Doug Cameron (politician)

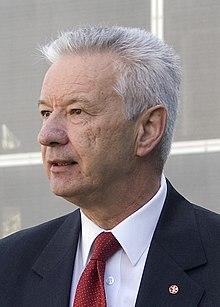

Douglas Niven Cameron (born 27 January 1951) is a retired Australian politician and trade unionist. He served as a Senator for New South Wales from 2008 to 2019, representing the Australian Labor Party (ALP).